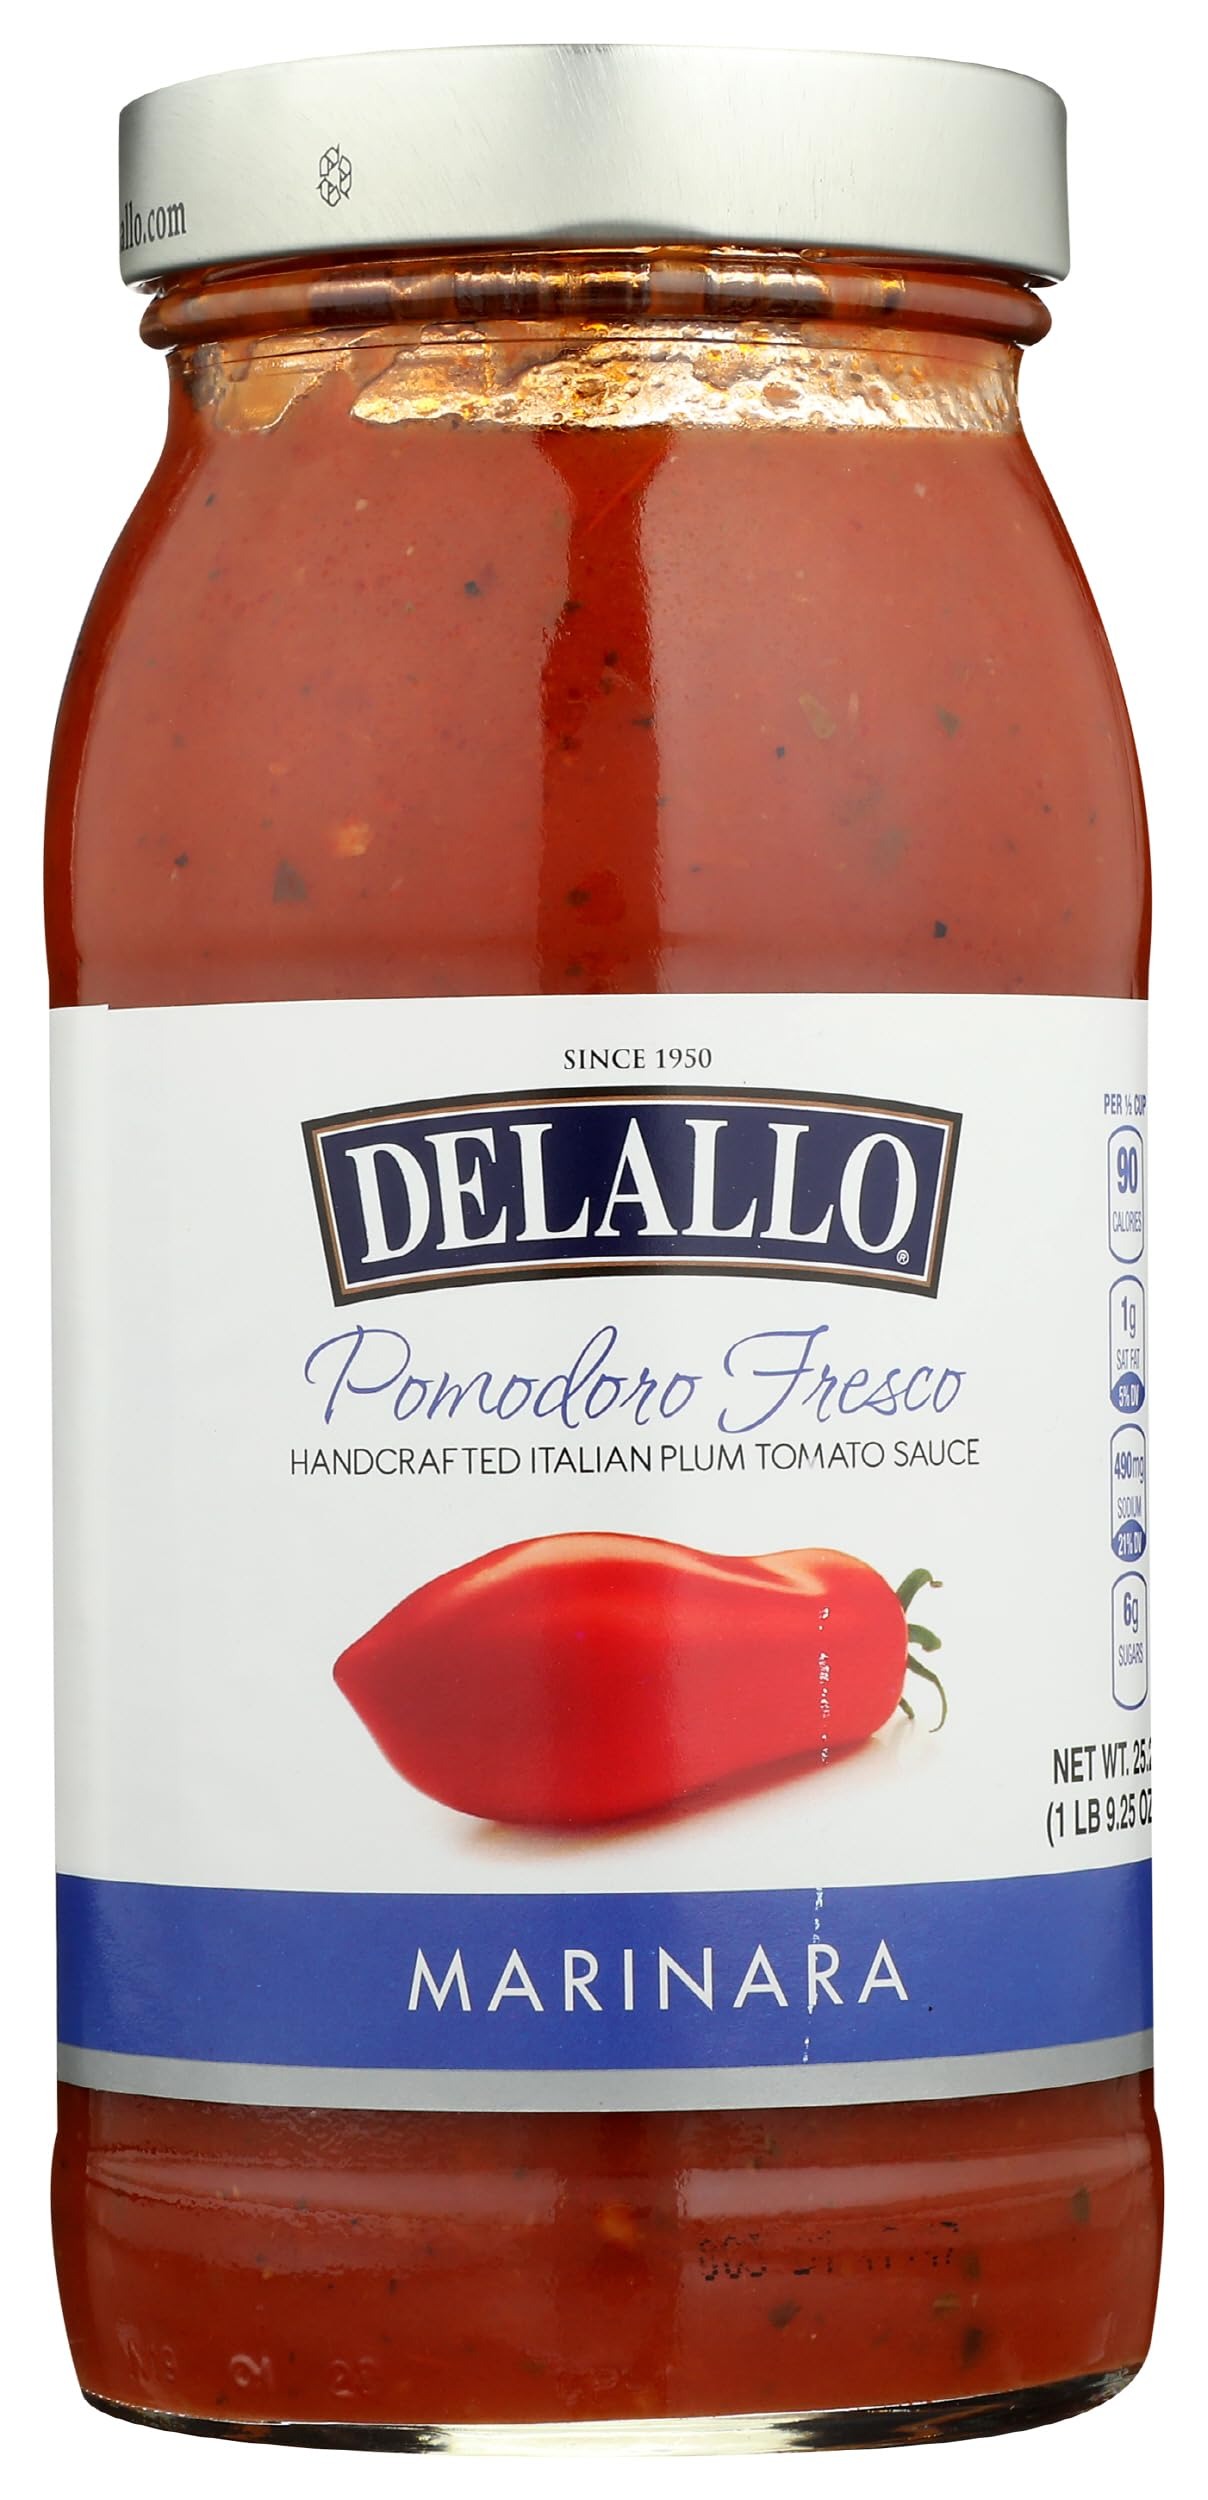
Item Name: DELALLO Pomodoro Fresco Marinara Sauce, 25.25 OZ
Bullet Point 1: GREAT FOR PASTA, CHICKEN PARMESAN AND MORE
Bullet Point 2: MADE IN SMALL BATCHES
Bullet Point 3: ONE 25.25 OZ. JAR OF DELALLO POMODORO FRESCO MARINARA SAUCE
Bullet Point 4: SEE THE NUTRITION FACTS PANEL FOR ALLERGENS
Product Description: DELALLO POMODORO FRESCO MARINARA SAUCE IS SIMMERED IN SMALL BATCHES SO THAT THE HANDCRAFTED PASTA SAUCE CAPTURES THE HEART OF AUTHENTIC ITALIAN CUISINE WITH FRESH, SIMPLE INGREDIENTS. EACH RECIPE BEGINS WITH EXTRA VIRGIN OLIVE OIL AND SIGNATURE ITALIAN PLUM TOMATOES, FRESH VEGETABLES AND A FRAGRANT FINISH OF HERBS TO BE AN ALL-NATURAL PASTA SAUCE SO FRESH, IT COULD'VE BEEN MADE IN YOUR OWN KITCHEN. OUR HOME-STYLE MARINARA COMES IN A 25.25 OZ. JAR AND IS A BOLD WAY TO ENJOY THE FRESH, ALL-NATURAL FLAVORS OF A TIMELESS ITALIAN RECIPE. SEE THE NUTRITION FACTS PANEL FOR ALLERGENS.
Value: 25.25
Unit: Ounce

Price: 9.29